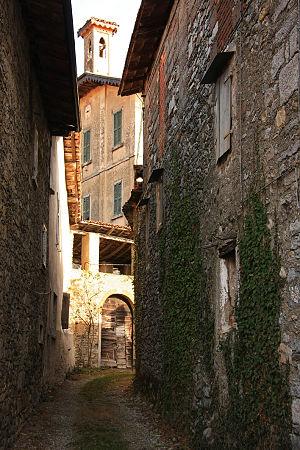
Nebbiuno est une commune italienne de la province de Novare dans la région du Piémont en Italie. Elle se situe sur le territoire de l'Alto Vergante et appartient à la Comunità montana dei due laghi.